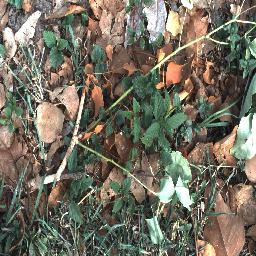
Label: negative